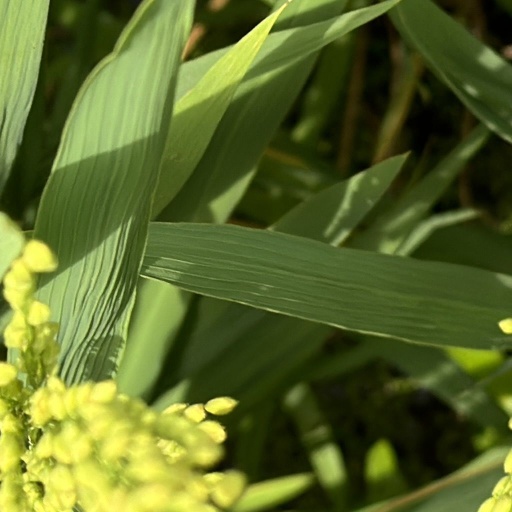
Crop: rice